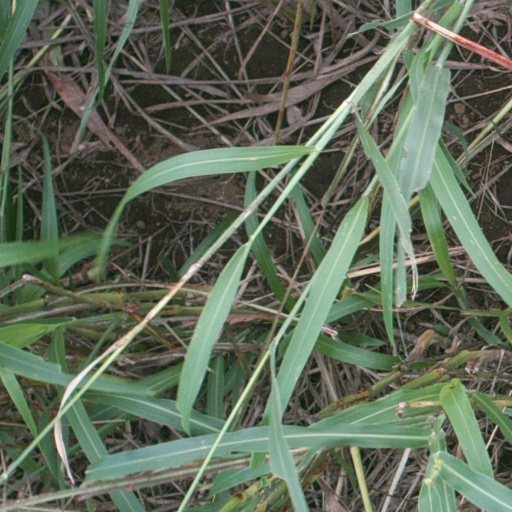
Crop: sorghum